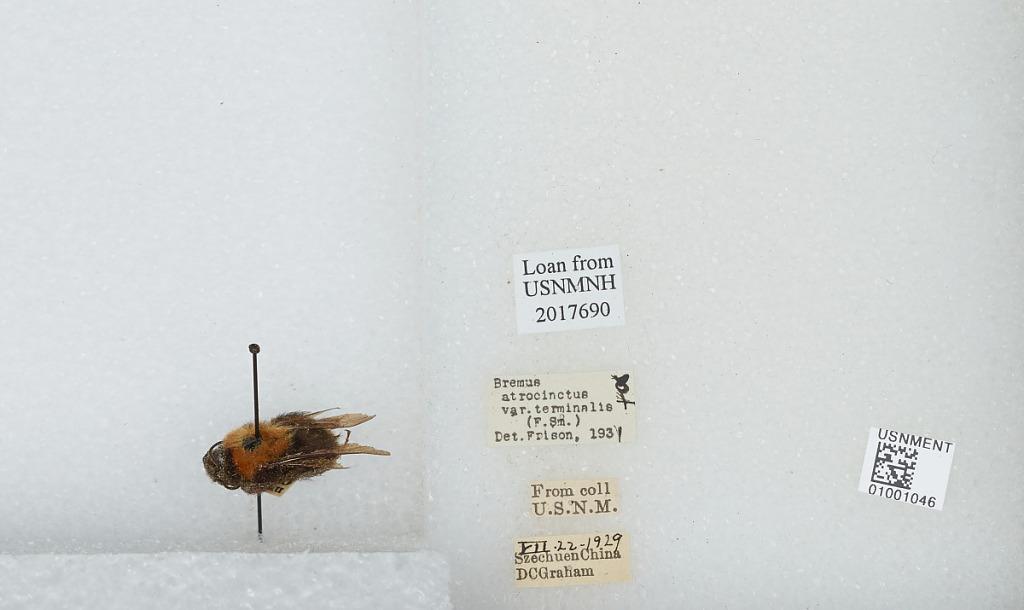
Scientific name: Bombus (Festivobombus) festivus Smith
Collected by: D. Graham
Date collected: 1929-7-22
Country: China
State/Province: Sichuan
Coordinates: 30.13, 102.93
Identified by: Frison